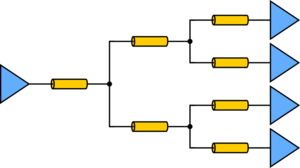
L'intégrité du signal ou SI est un ensemble de mesures de la qualité d'un signal électrique. En électronique numérique, on représente un flux de valeurs binaires par une forme d'onde de tension ou de courant. Cependant, les signaux numériques sont fondamentalement analogiques et tous les signaux subissent des effets tels que le bruit, la distorsion et la perte. Un simple conducteur peut transmettre un signal avec une fidélité suffisante sur de courtes distances et à de faibles débits. Cependant, à des débits binaires élevés, sur de plus longues distances ou à travers des milieux divers, plusieurs effets peuvent dégrader le signal électrique au point de causer des erreurs et des pannes dans le système ou le dispositif. L'ingénierie de l'intégrité du signal consiste à analyser et à atténuer ces effets. Cette activité est cruciale à tous les niveaux de l'emballage et de l'assemblage électronique, des connexions internes d'un circuit intégré au boîtier, en passant par la carte de circuit imprimé, le fond de panier et les connexions inter-systèmes.